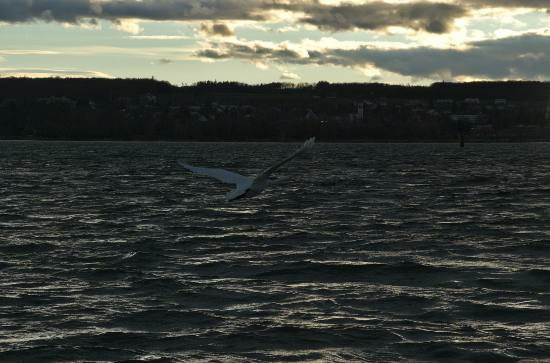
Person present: No